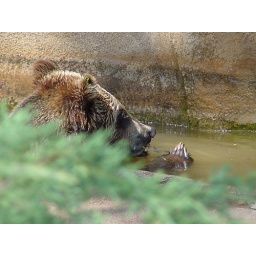
grizzly bear in the water